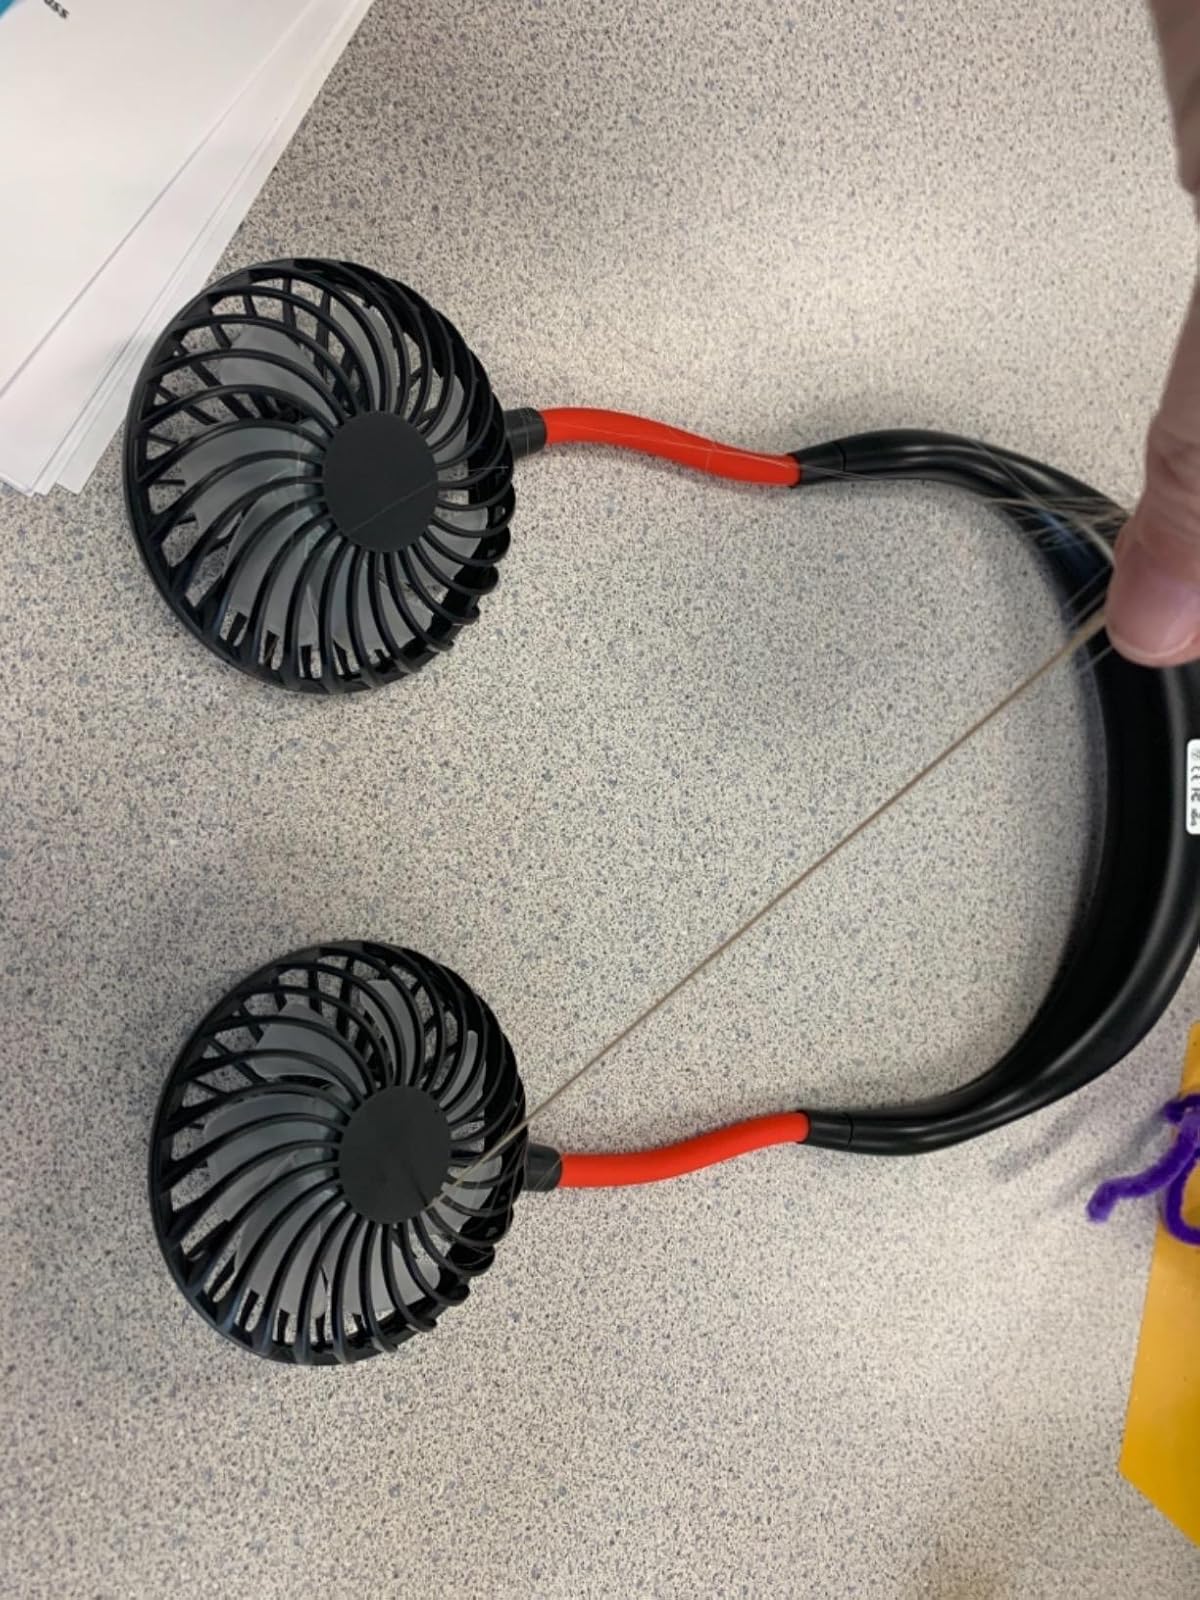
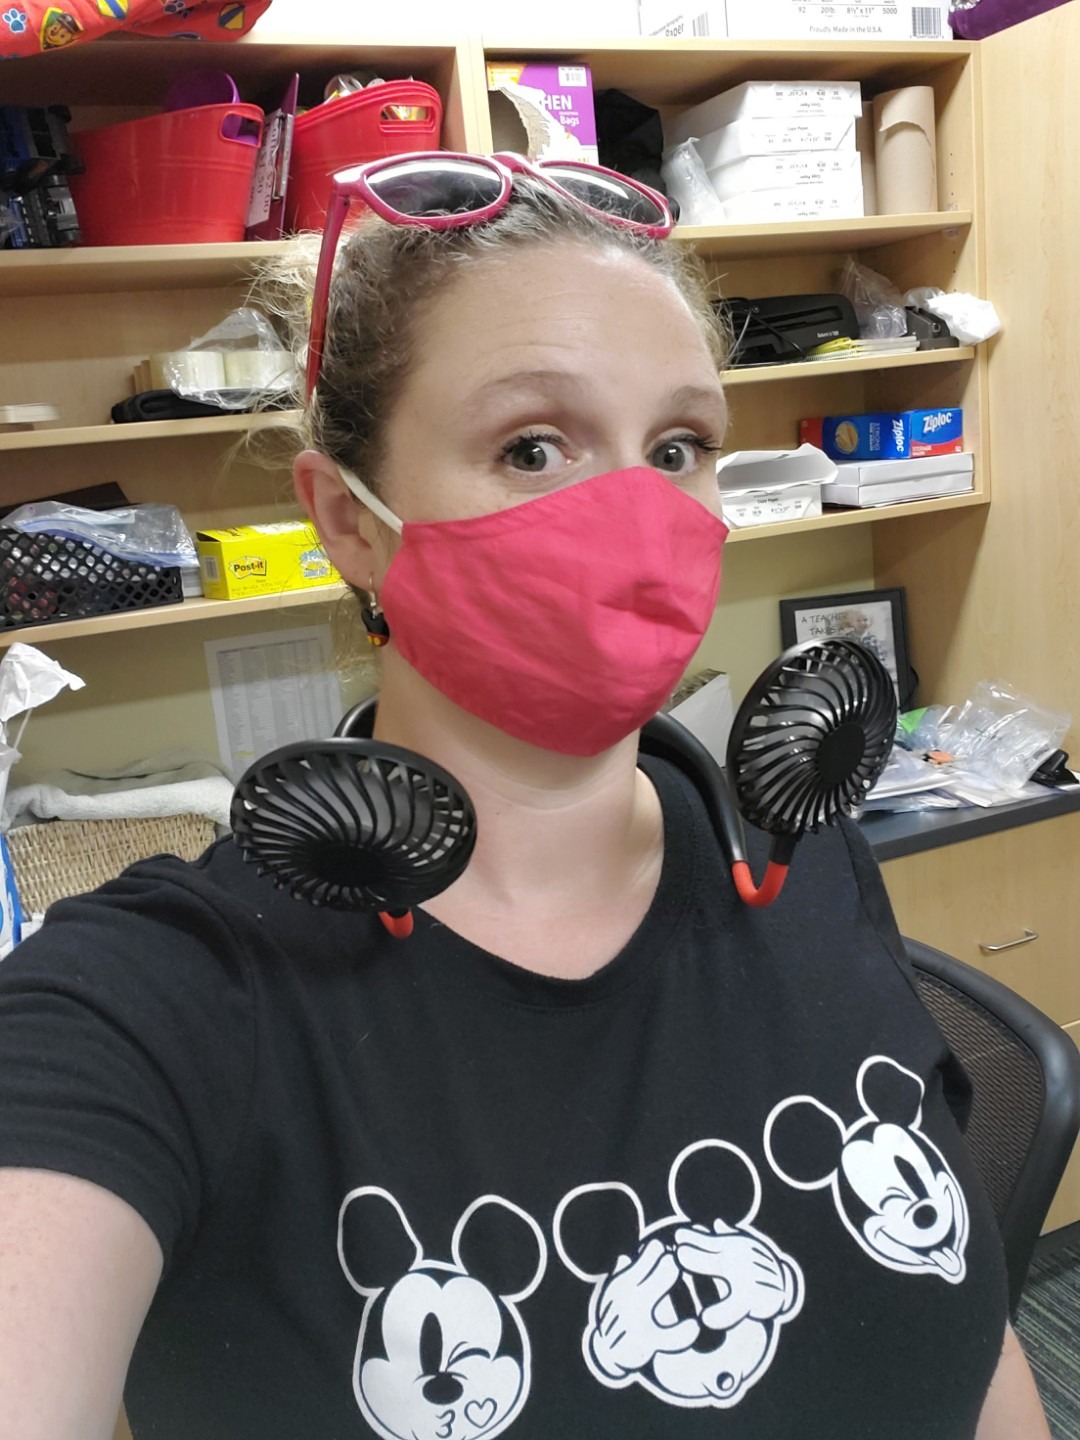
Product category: fan
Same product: yes